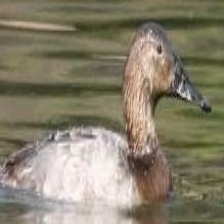
Species: CANVASBACK
Scientific name: AYTHYA VALISINERIA
ImageNet parent category: drake